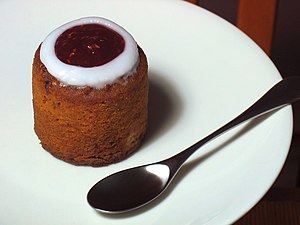
Runebergtærte
En runebergtærte
"En runebergtærte er en kage, som traditionelt spises i Finland på Runebergsdagen den 5. februar. Den har fået sit navn efter Finlands nationalskjald Johan Ludvig Runeberg, som efter sigende spiste dette bagværk dagligt. Det siges også, at det var hans kone, forfatteren og journalisten Fredrika Runeberg, som skabte tærten i 1850'erne, men sandhedsværdien heraf er omtvistet. Konditoren Lars Astenius i Porvoo, hvor ægteparret boede, bagte allerede i 1840'erne en variant af ""Runebergs bakelser"". Atter andre mener, at tærten går helt tilbage til 1700-tallet.